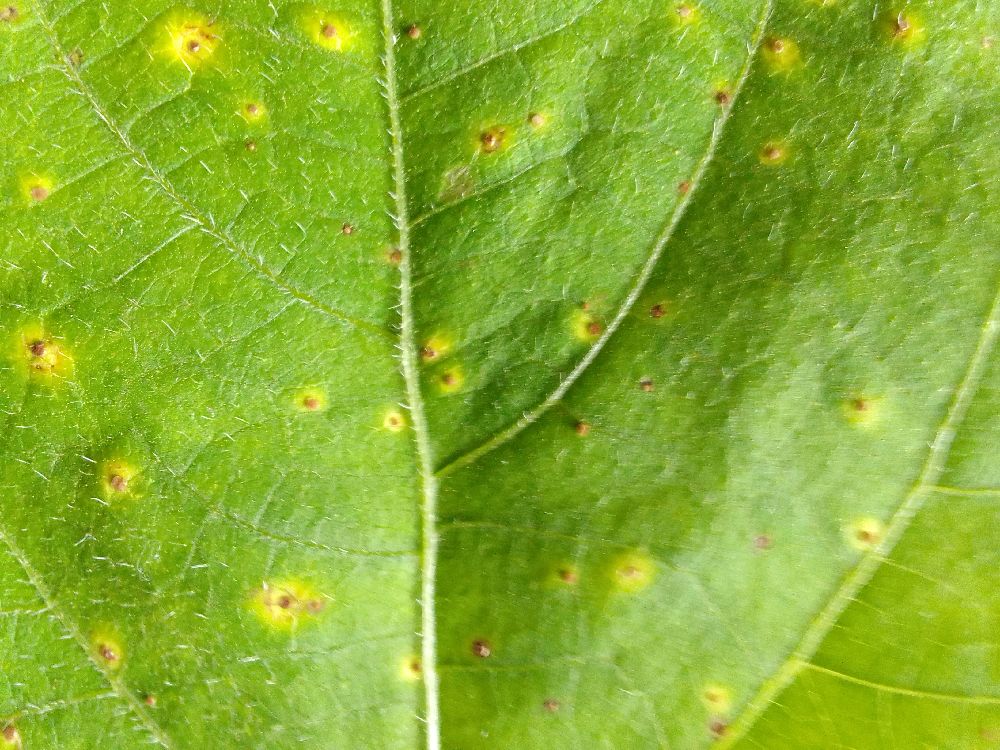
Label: rust